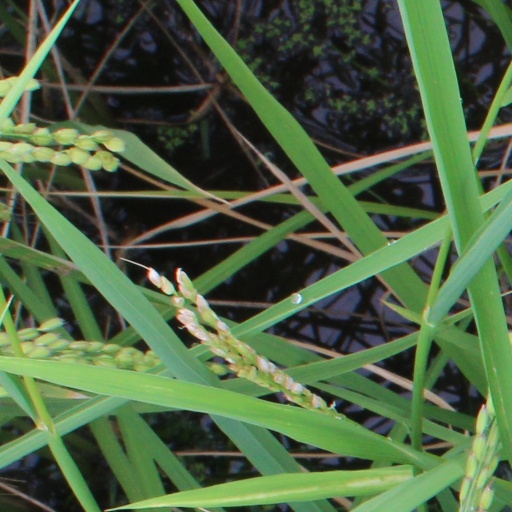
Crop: rice